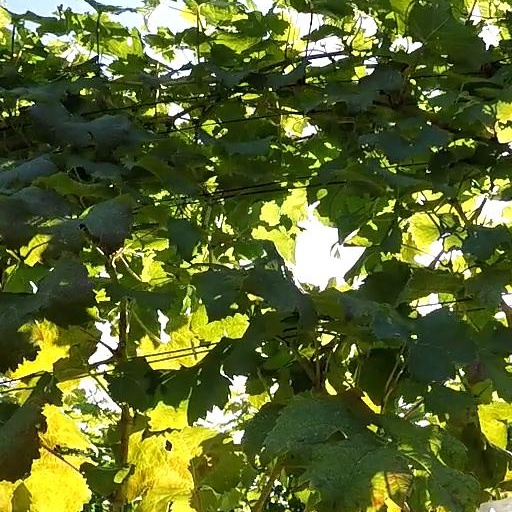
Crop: grape